Steve Chassey

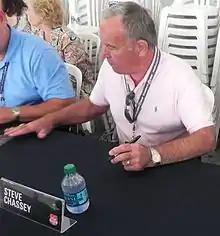
Chassey at the 2014 Indianapolis 500.

Steve Chassey (born February 27, 1945, in Brockton, Massachusetts), is a former driver in the CART Championship Car series. He raced in 9 seasons (1981, 1983–1989, and 1992), with 44 career starts, including the Indianapolis 500 in 1983, 1987, and 1988. He finished in the top ten 4 times, with his best finish in 5th position in 1981 at Watkins Glen International. He raced his last Indy 500 in 1988 for Gary Trout Motorsports finishing 24th. Chassey served in the 1st Cavalry Division during the Vietnam War, and was awarded the Soldier's Medal for his actions during a helicopter rescue.